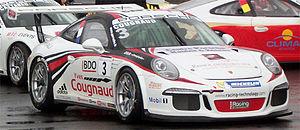
Alexandre Cougnaud, né le 5 décembre 1991 aux Sables-d'Olonne, est un pilote automobile français, ayant acquis une certaine notoriété depuis 2013.